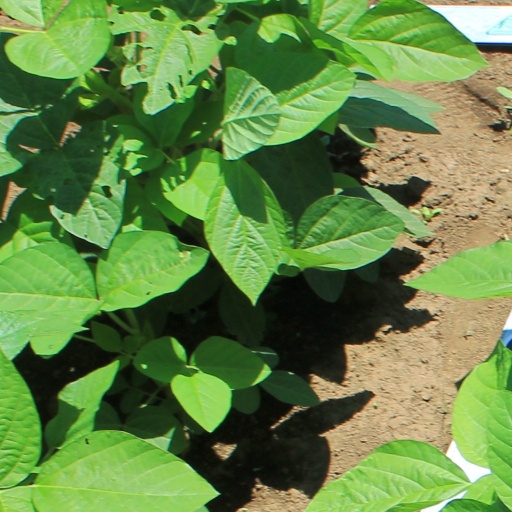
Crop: soybean